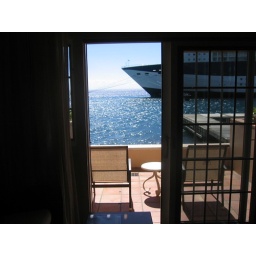
my view...yes, i could jump in the ocean from my balcony